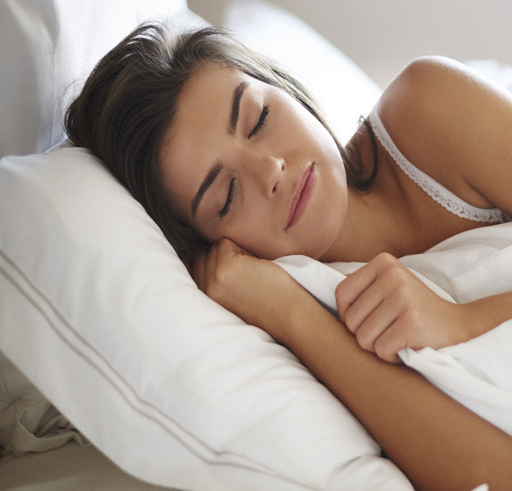
specifically designed for those looking for comfort and a luxurious down alternative feel